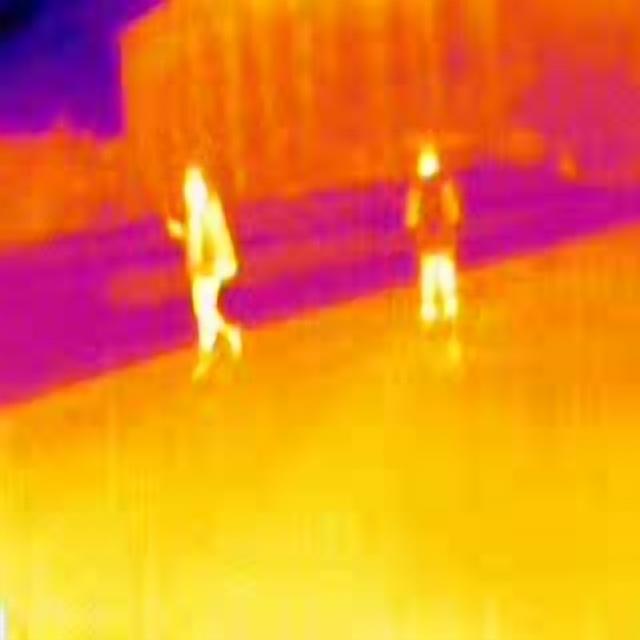
Detected objects:
label: person
label: person